Cybill Shepherd

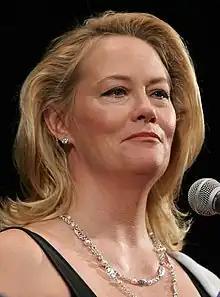
Shepherd in 2007

Cybill Lynne Shepherd (born February 18, 1950) is an American actress, singer and former model. Her film debut and breakthrough role came as Jacy Farrow in Peter Bogdanovich's coming-of-age drama "The Last Picture Show" (1971) alongside Jeff Bridges. She also had roles as Kelly in Elaine May's "The Heartbreak Kid" (1972), Betsy in Martin Scorsese's "Taxi Driver" (1976), and Nancy in Woody Allen's "Alice" (1990).